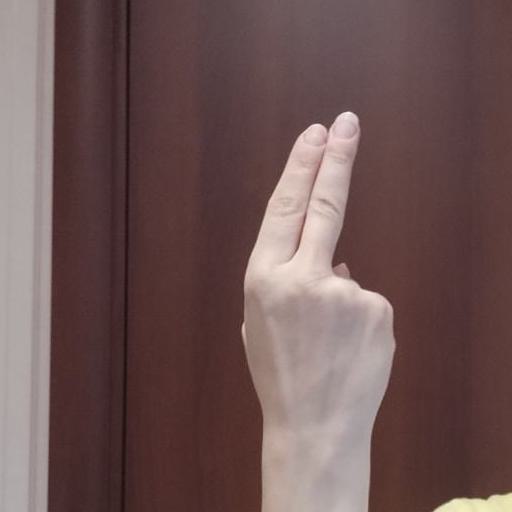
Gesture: two_up_inverted